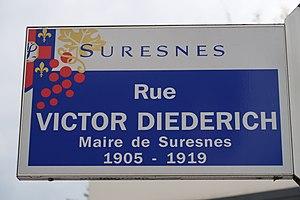
Plaque de la rue Victor-Diederich à Suresnes (Hauts-de-Seine).
L'histoire de Suresnes, commune de la banlieue ouest de Paris, est particulièrement liée à sa position géographique singulière, entre la Seine et le mont Valérien, l'un des points les plus élevés de l'agglomération parisienne. Ses activités économiques se développent ainsi historiquement en lien avec cet environnement, de la pêche sur le fleuve, en passant par la culture de la vigne sur les coteaux, l'industrie automobile et aéronautique le long de la Seine et, depuis la création du centre d'affaires de La Défense dans les communes voisines de Courbevoie et de Puteaux, par l'accueil de sièges de grandes entreprises.
Cet article présente la liste des maires de Suresnes, commune des Hauts-de-Seine.